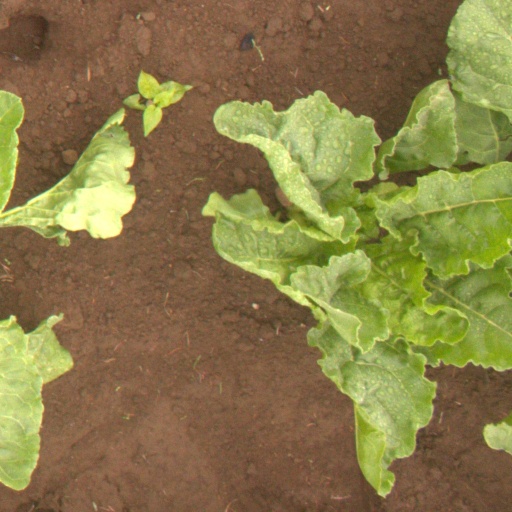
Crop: sugar beet